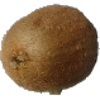
Label: Kiwi 1